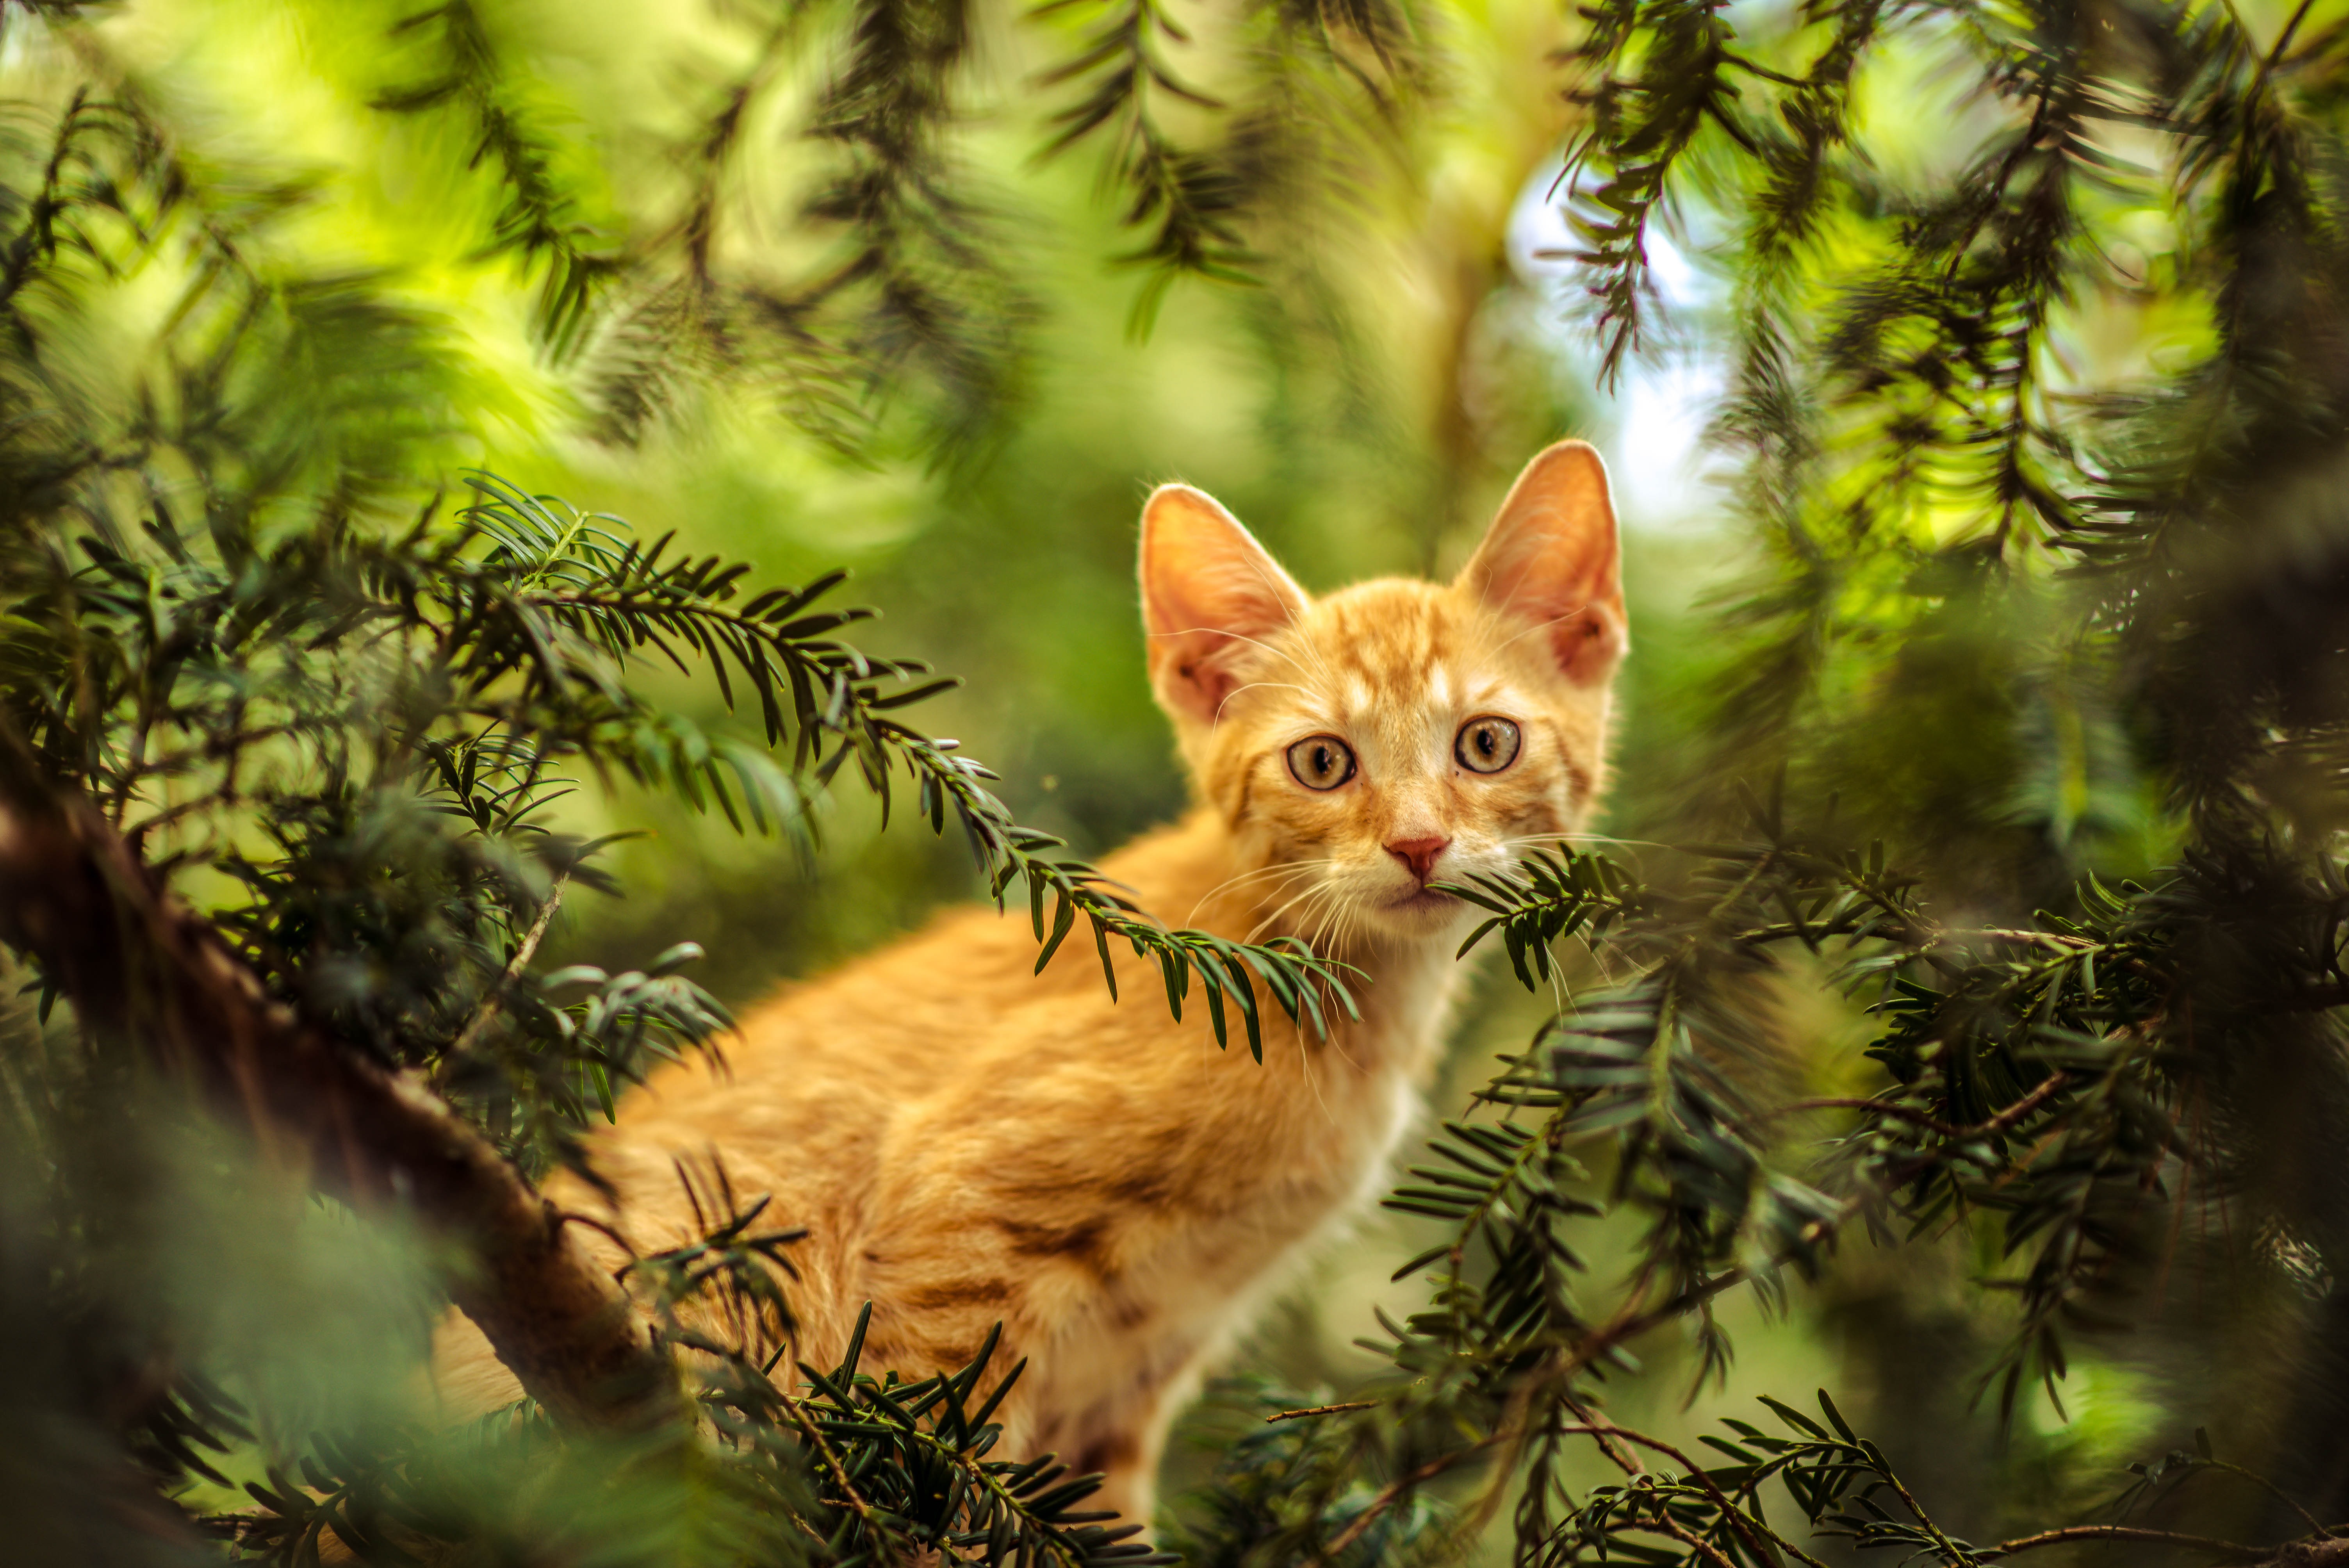
tree, nature, forest, grass, view, kitten, cat, mammal, fauna, whiskers, vertebrate, domestic cat, young cat, red mackerel tabby, red cat, small to medium sized cats, cat like mammal